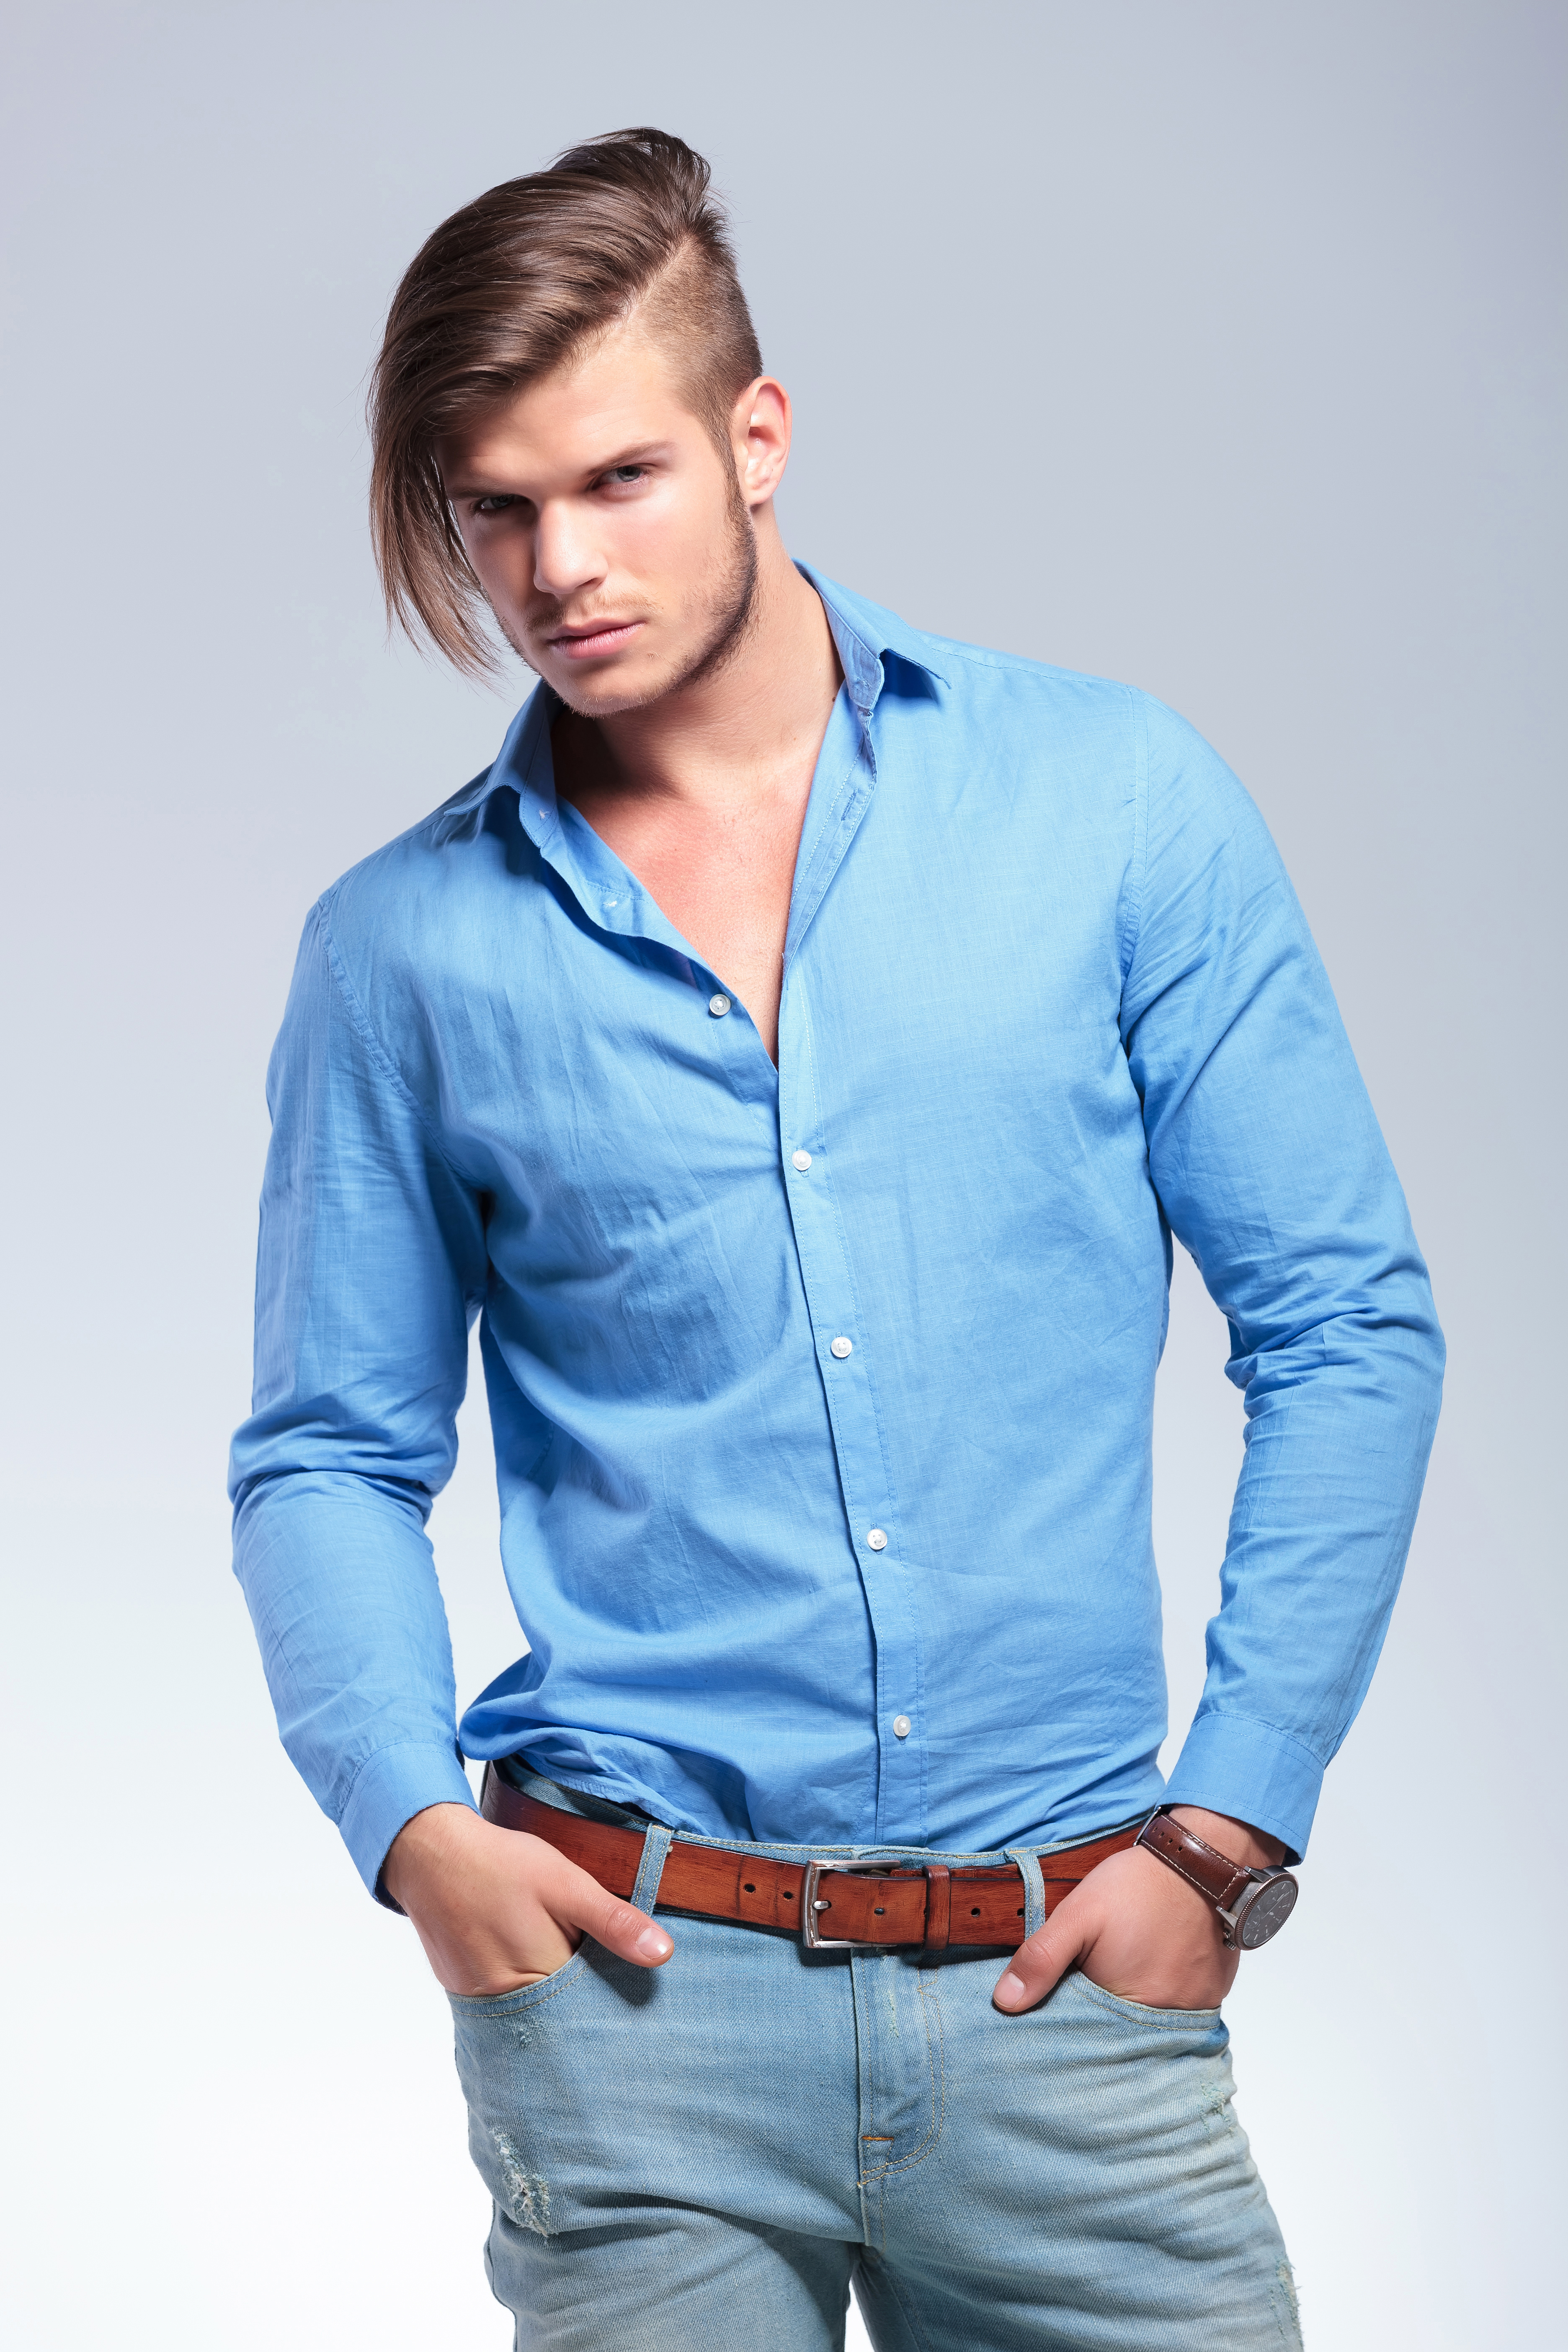
casual, fashion, man, male, model, boy, guy, look, studio, shirt, posing, latin, dramatic, hunk, style, attractive, beautiful, caucasian, confident, cute, happy, handsome, pose, young, sexy, holding, hand, blue, jeans, nice, hair, long, hairstyle, both, pocket, front, closeup, clothing, dress shirt, product, collar, denim, sleeve, trousers, shoulder, textile, standing, joint, elbow, muscle, cool, neck, azure, electric blue, chest, button, trunk, belt, street fashion, flash photography, brown hair, photo shoot, waist, quiff, top, embellishment, portrait photography, fashion design, cuff, hair coloring